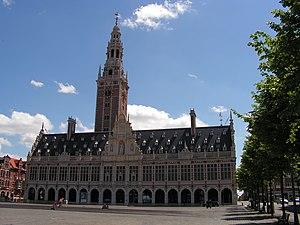
Louvain est une ville néerlandophone de Belgique située en Région flamande, chef-lieu de la province du Brabant flamand et chef-lieu de l'arrondissement qui porte son nom. Elle est arrosée par la Dyle, affluent du Rupel. Au 1ᵉʳ novembre 2016 Louvain comptait 100 244 habitants.